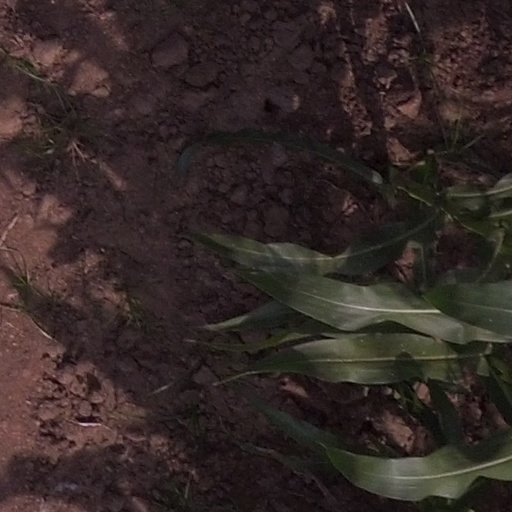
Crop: maize; corn